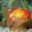
Label: aquarium_fish